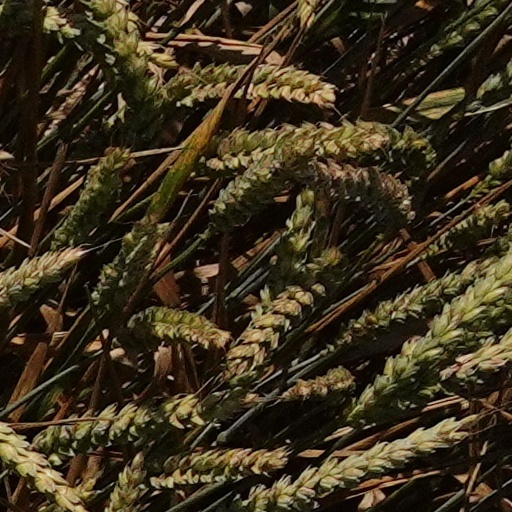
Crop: wheat